Solidus (coin)

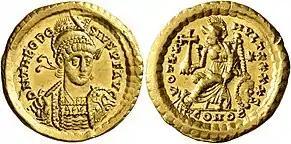
Solidus of Theodosius II, minted in Constantinople . This design of the emperor with the spear over his shoulder was the conventional portrait for over a century in the Eastern Roman Empire, from AD 395 to 537

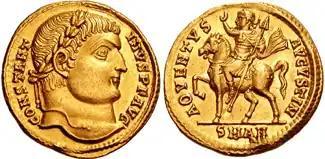
Solidus of Constantine the Great, minted in AD 324 or 325

The solidus (Latin 'solid'; solidi) or nomisma was a highly pure gold coin issued in the Later Roman Empire and Byzantine Empire. It was introduced in the early 4th century, replacing the aureus, and its weight of about 4.45 grams remained relatively constant for seven centuries.